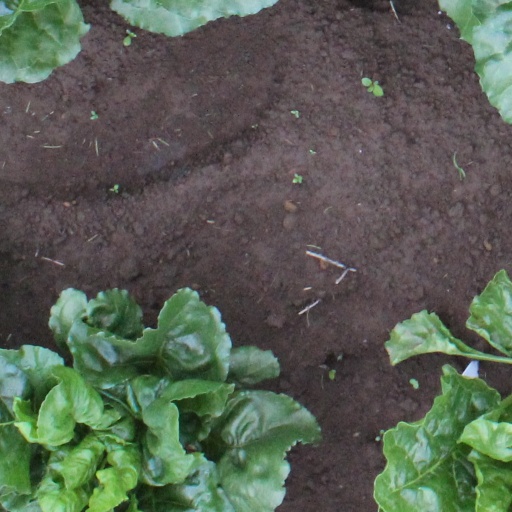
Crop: sugar beet